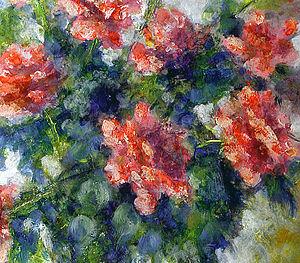
Bouquet de roses rouges
Augustin ou Le Maître est là est un roman-fleuve français de Joseph Malègue publié en 1933. Il raconte la vie d'Augustin Méridier, né à la fin des années 1880. Au cours de sa brève existence, cet esprit supérieur rencontre toutes les formes d'amour, complexes et extrêmes, et leurs chagrins.